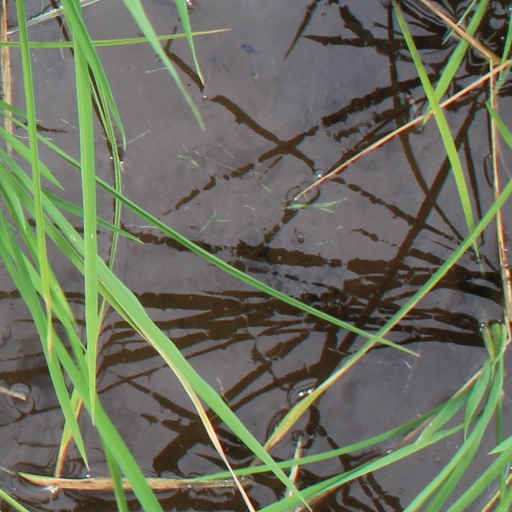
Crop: rice